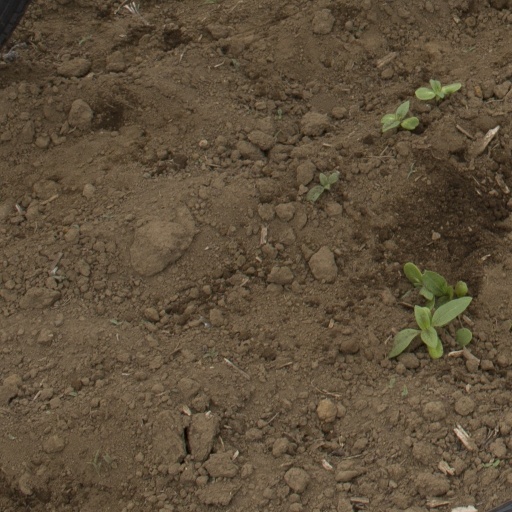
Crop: Jerusalem artichoke